Cooper (profession)

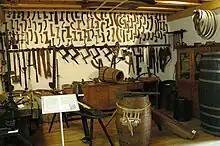
Cooper's workshop, Roscheider Hof Open Air Museum

An Egyptian wall-painting in the tomb of Hesy-Ra, dating to 2600 BC, shows a wooden tub made of staves, bound together with wooden hoops, and used to measure. Another Egyptian tomb painting dating to 1900 BC shows a cooper and tubs made of staves in use at the grape harvest. Palm-wood casks were reported in use in ancient Babylon. In Europe, buckets and casks dating to 200 BC have been found preserved in the mud of lake villages. A lake village near Glastonbury dating to the late Iron Age has yielded one complete tub and a number of wooden staves.